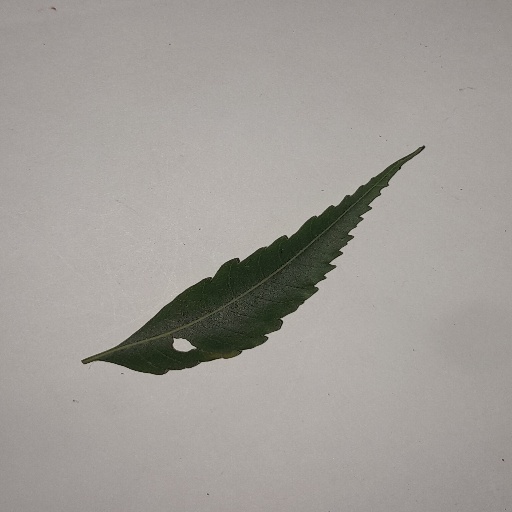
Species: Neem
Leaf condition: Shot Hole Leaf